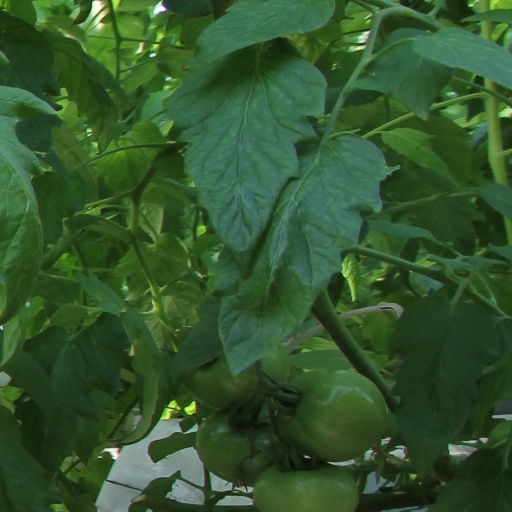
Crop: tomato